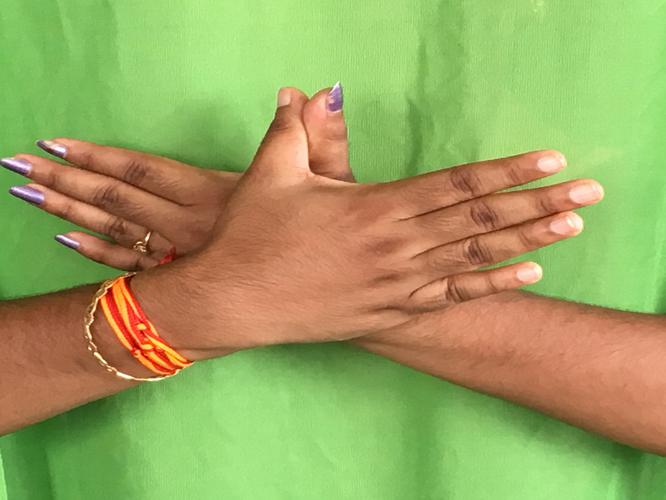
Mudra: Garuda
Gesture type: double_hand